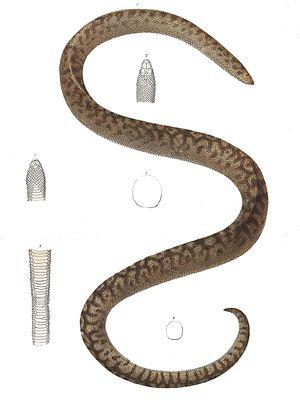
Bolyeria multocarinata, unique représentant du genre Bolyeria, est une espèce de serpents de la famille des Bolyeriidae. En français elle est appelée Boa de l'île Ronde de Dussumier, Boa fouisseur de l'île Maurice ou Boa fouisseur de l'île Ronde.